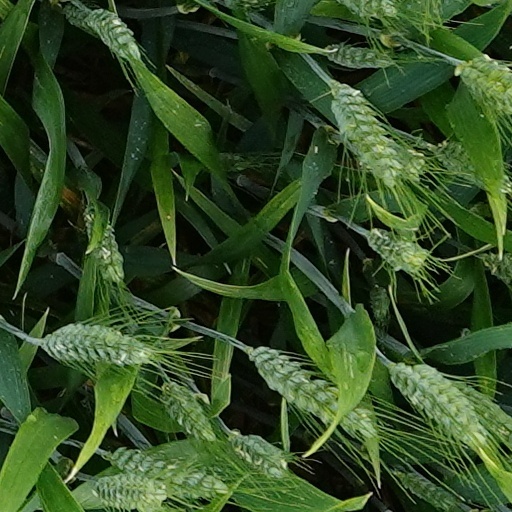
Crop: wheat